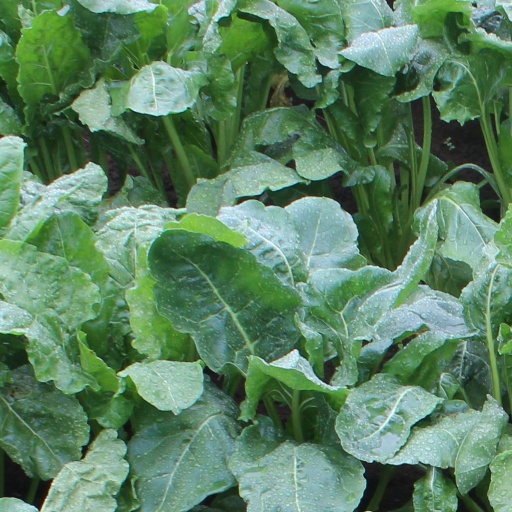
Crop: sugar beet